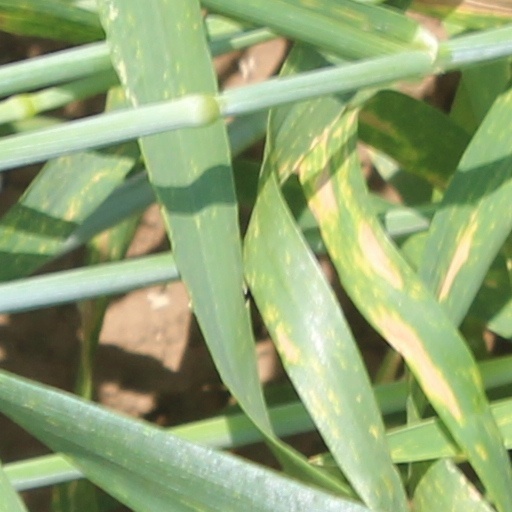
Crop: wheat